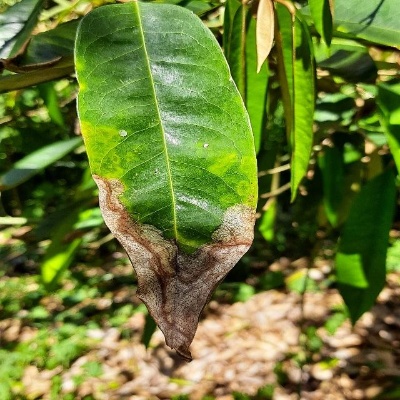
Label: Leaf_Colletotrichum